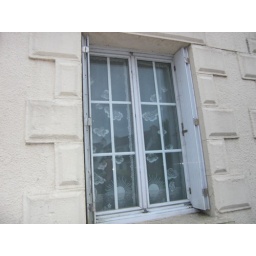
screen in window